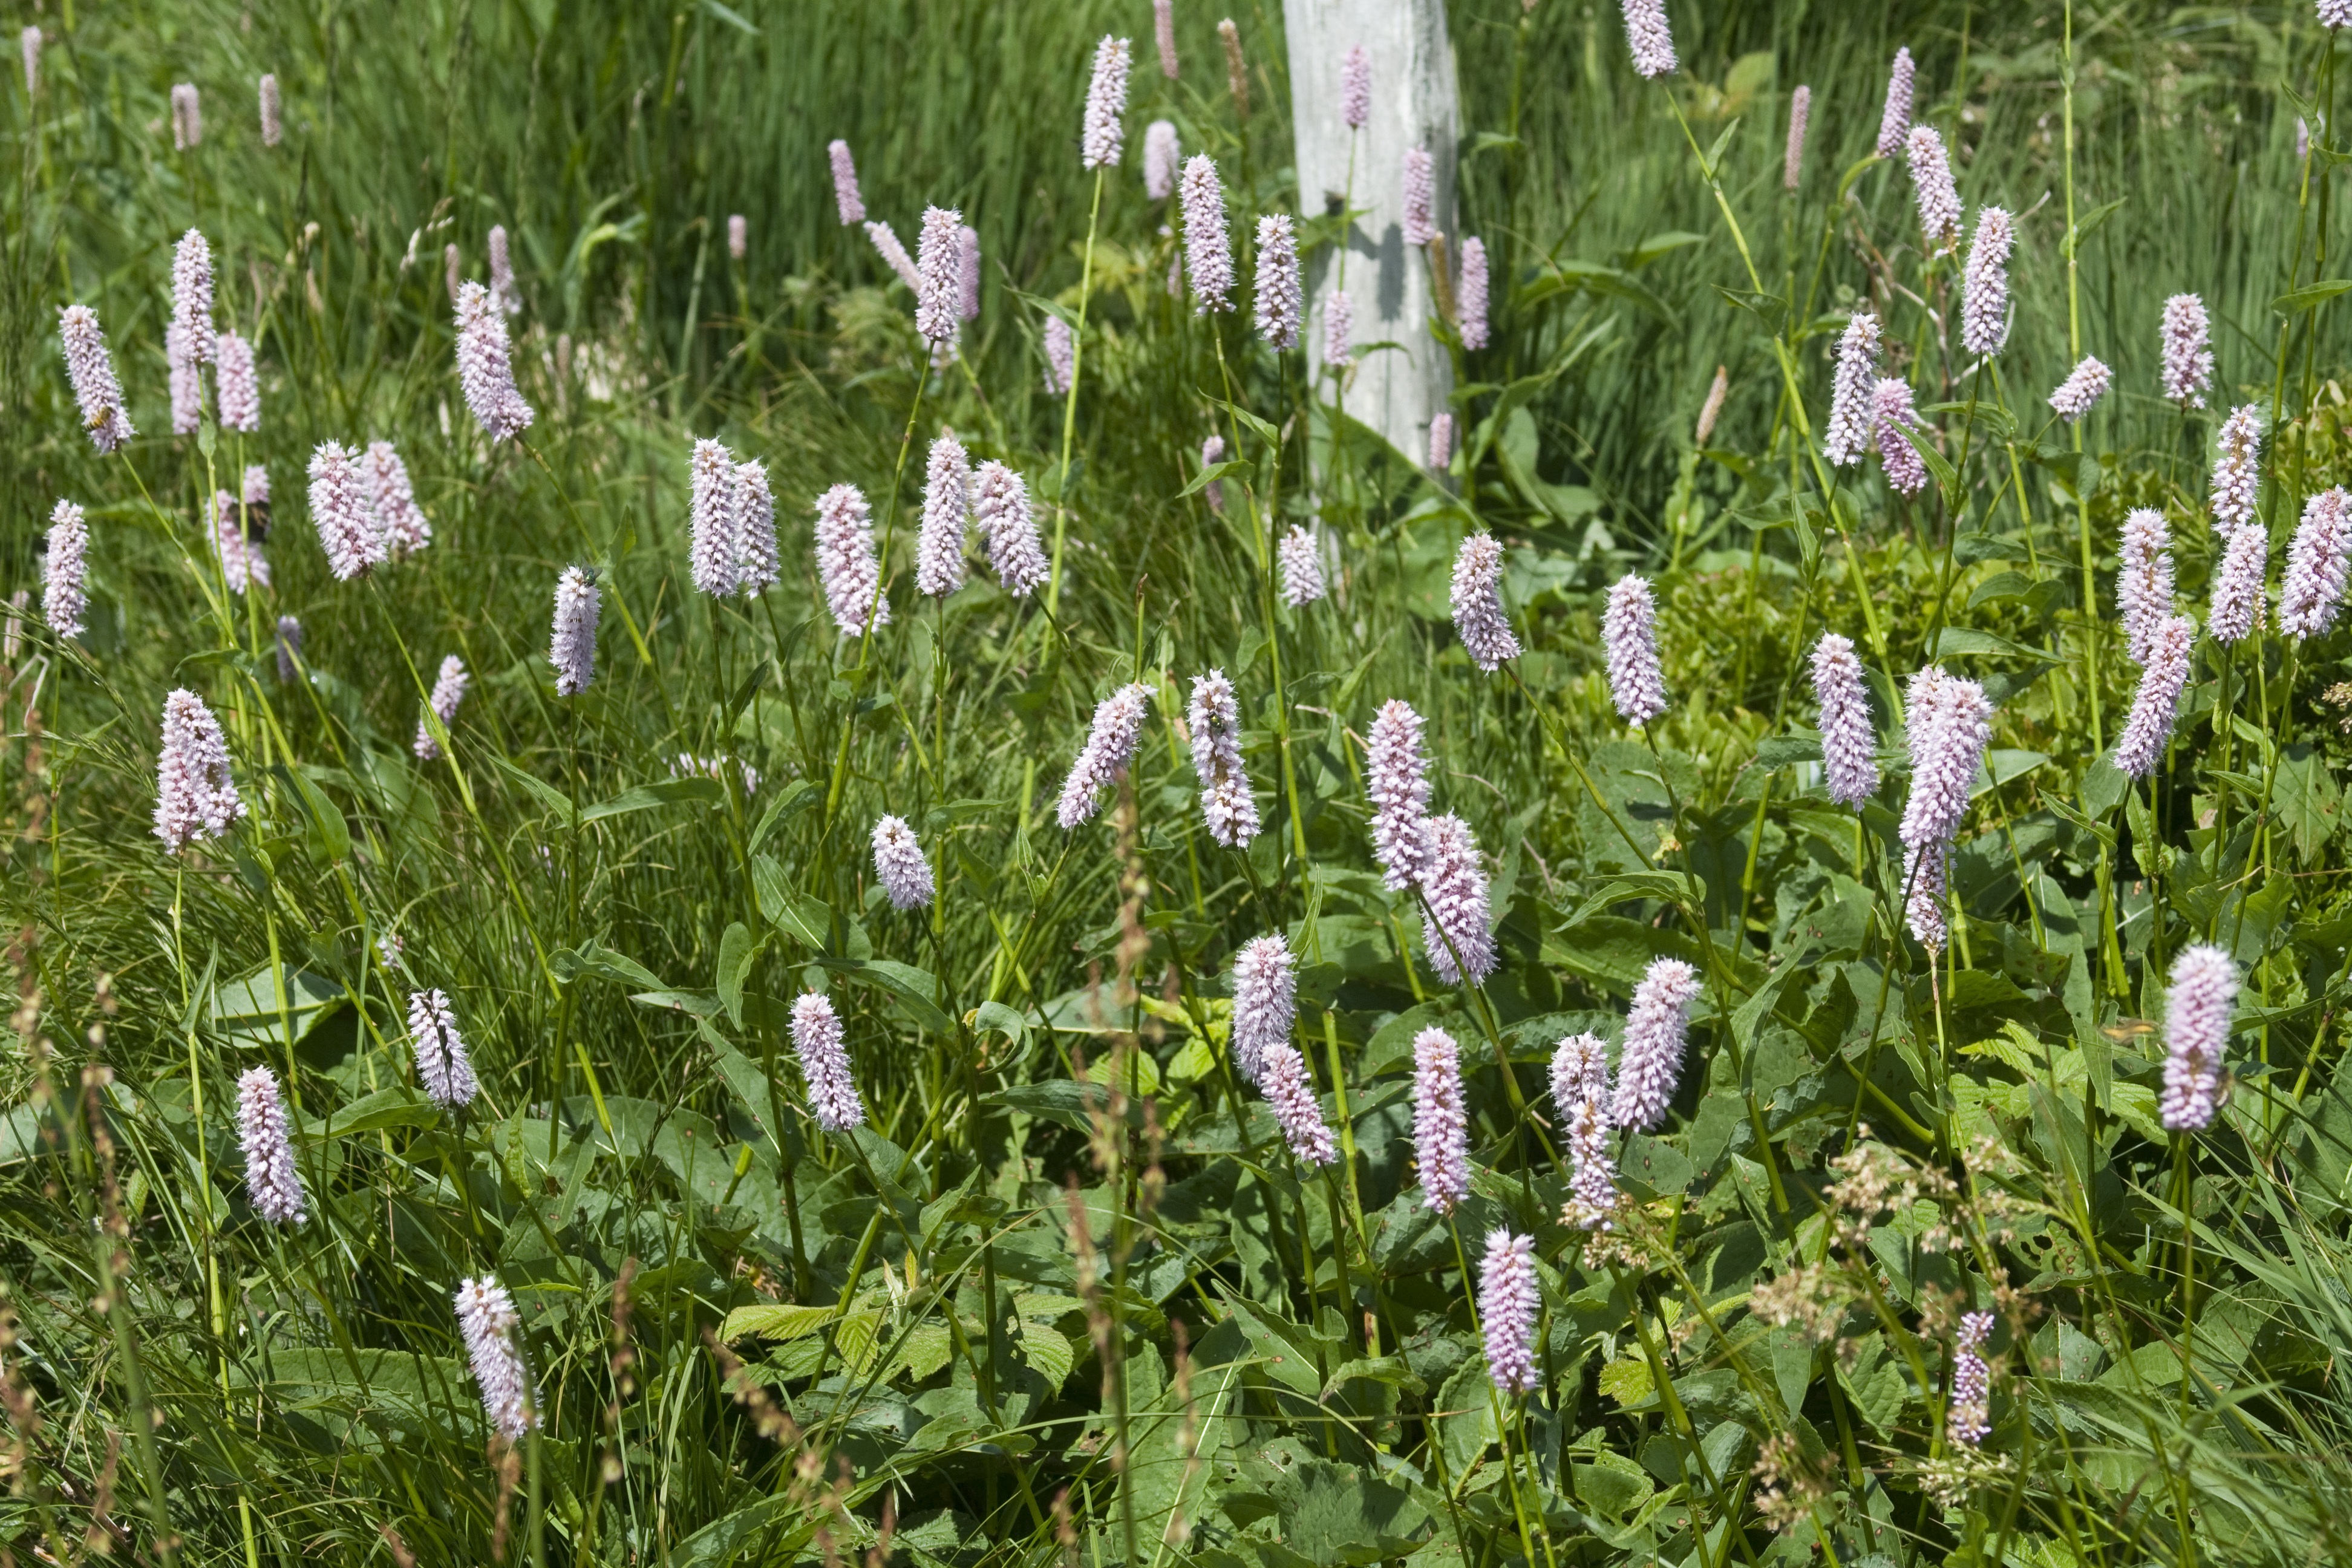
grass, plant, field, meadow, prairie, flower, summer, herb, crop, botany, flora, lavender, wildflower, flowers, candles, hell, flower meadow, lupin, summer meadow, flowering plant, grass family, land plant, english lavender, french lavender, hyssopus, wiesenkn terich